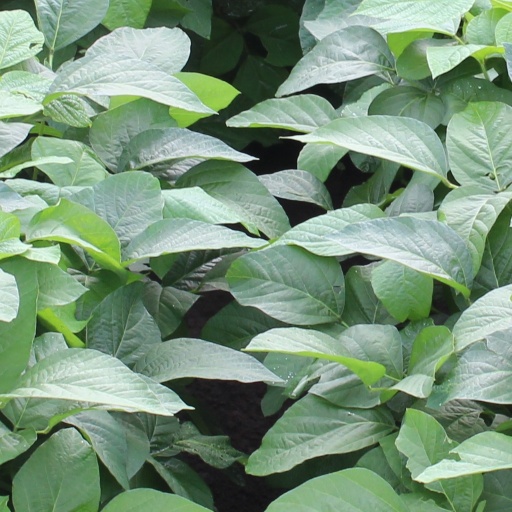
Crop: soybean